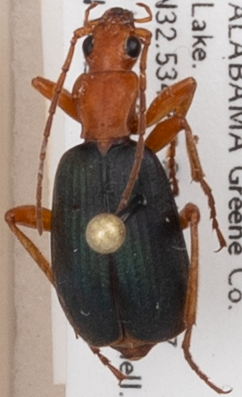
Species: Brachinus alternans
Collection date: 2017-08-22
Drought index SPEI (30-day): -0.144
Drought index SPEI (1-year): -0.114
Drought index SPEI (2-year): -0.018